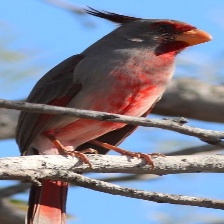
Species: PYRRHULOXIA
Scientific name: CARDINALIS SINUATUS